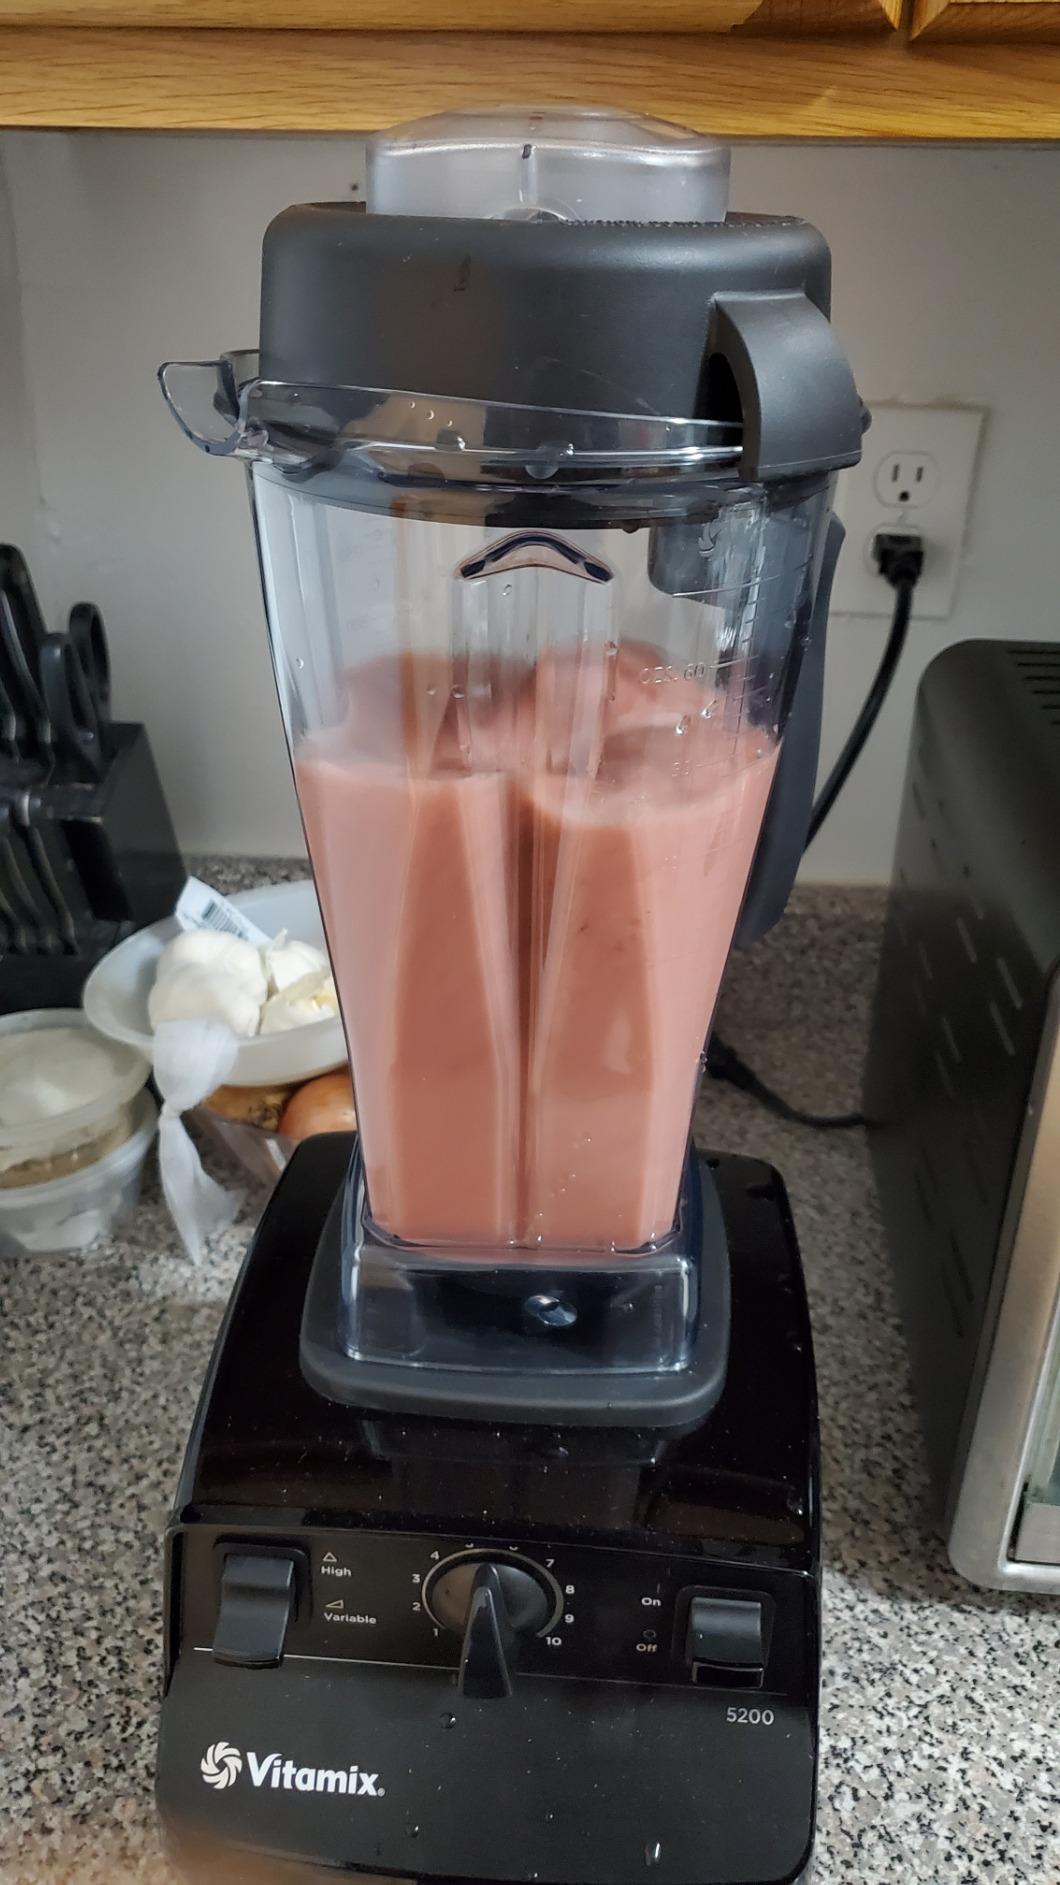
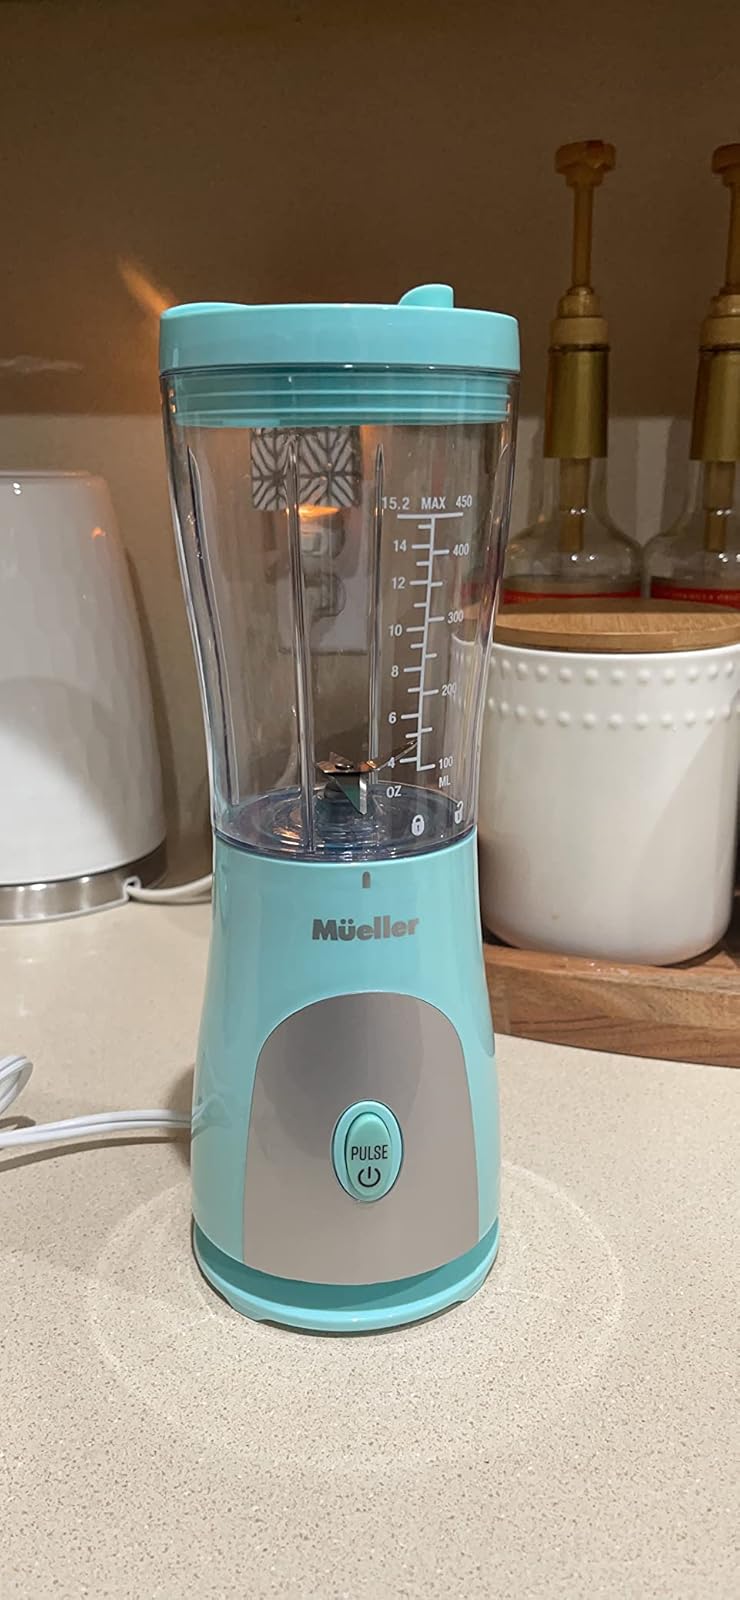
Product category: items_blender
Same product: no